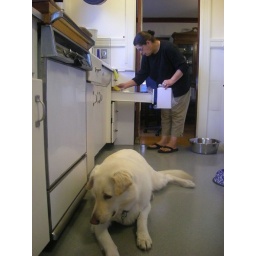
dog in kitchen